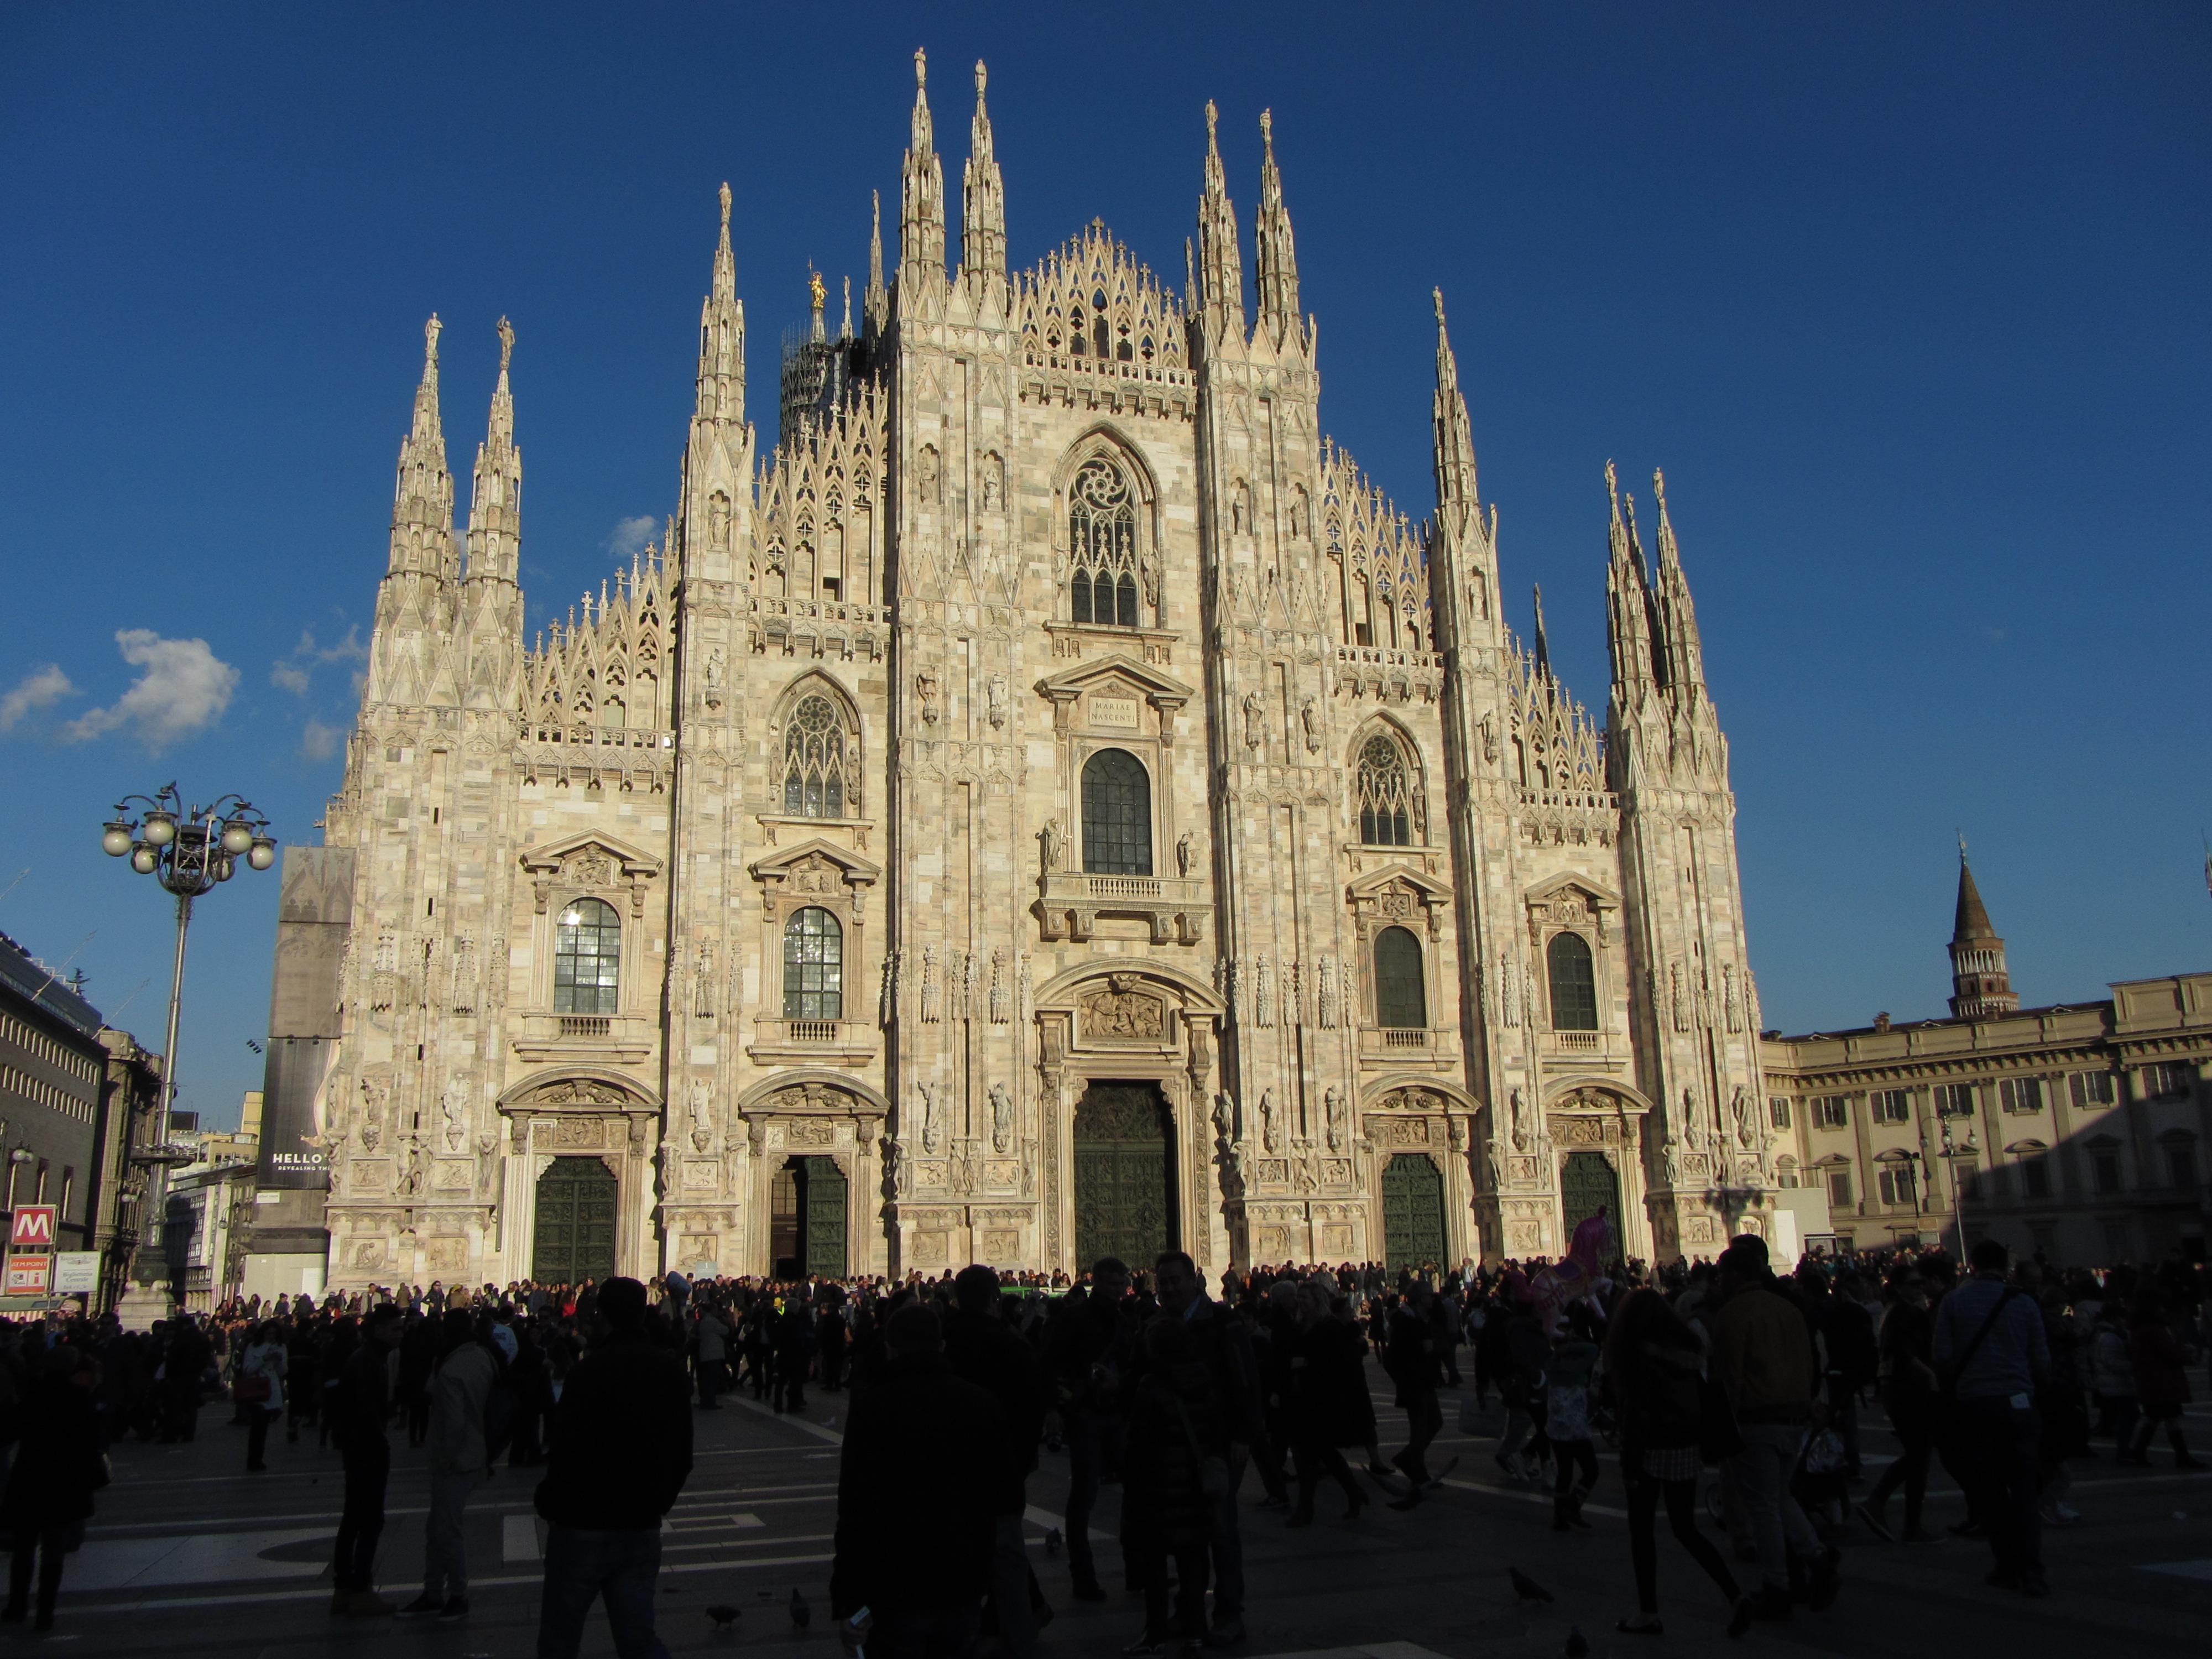
architecture, building, monument, plaza, landmark, italy, facade, church, cathedral, place of worship, spire, town square, basilica, dome, duomo, milan, gothic architecture